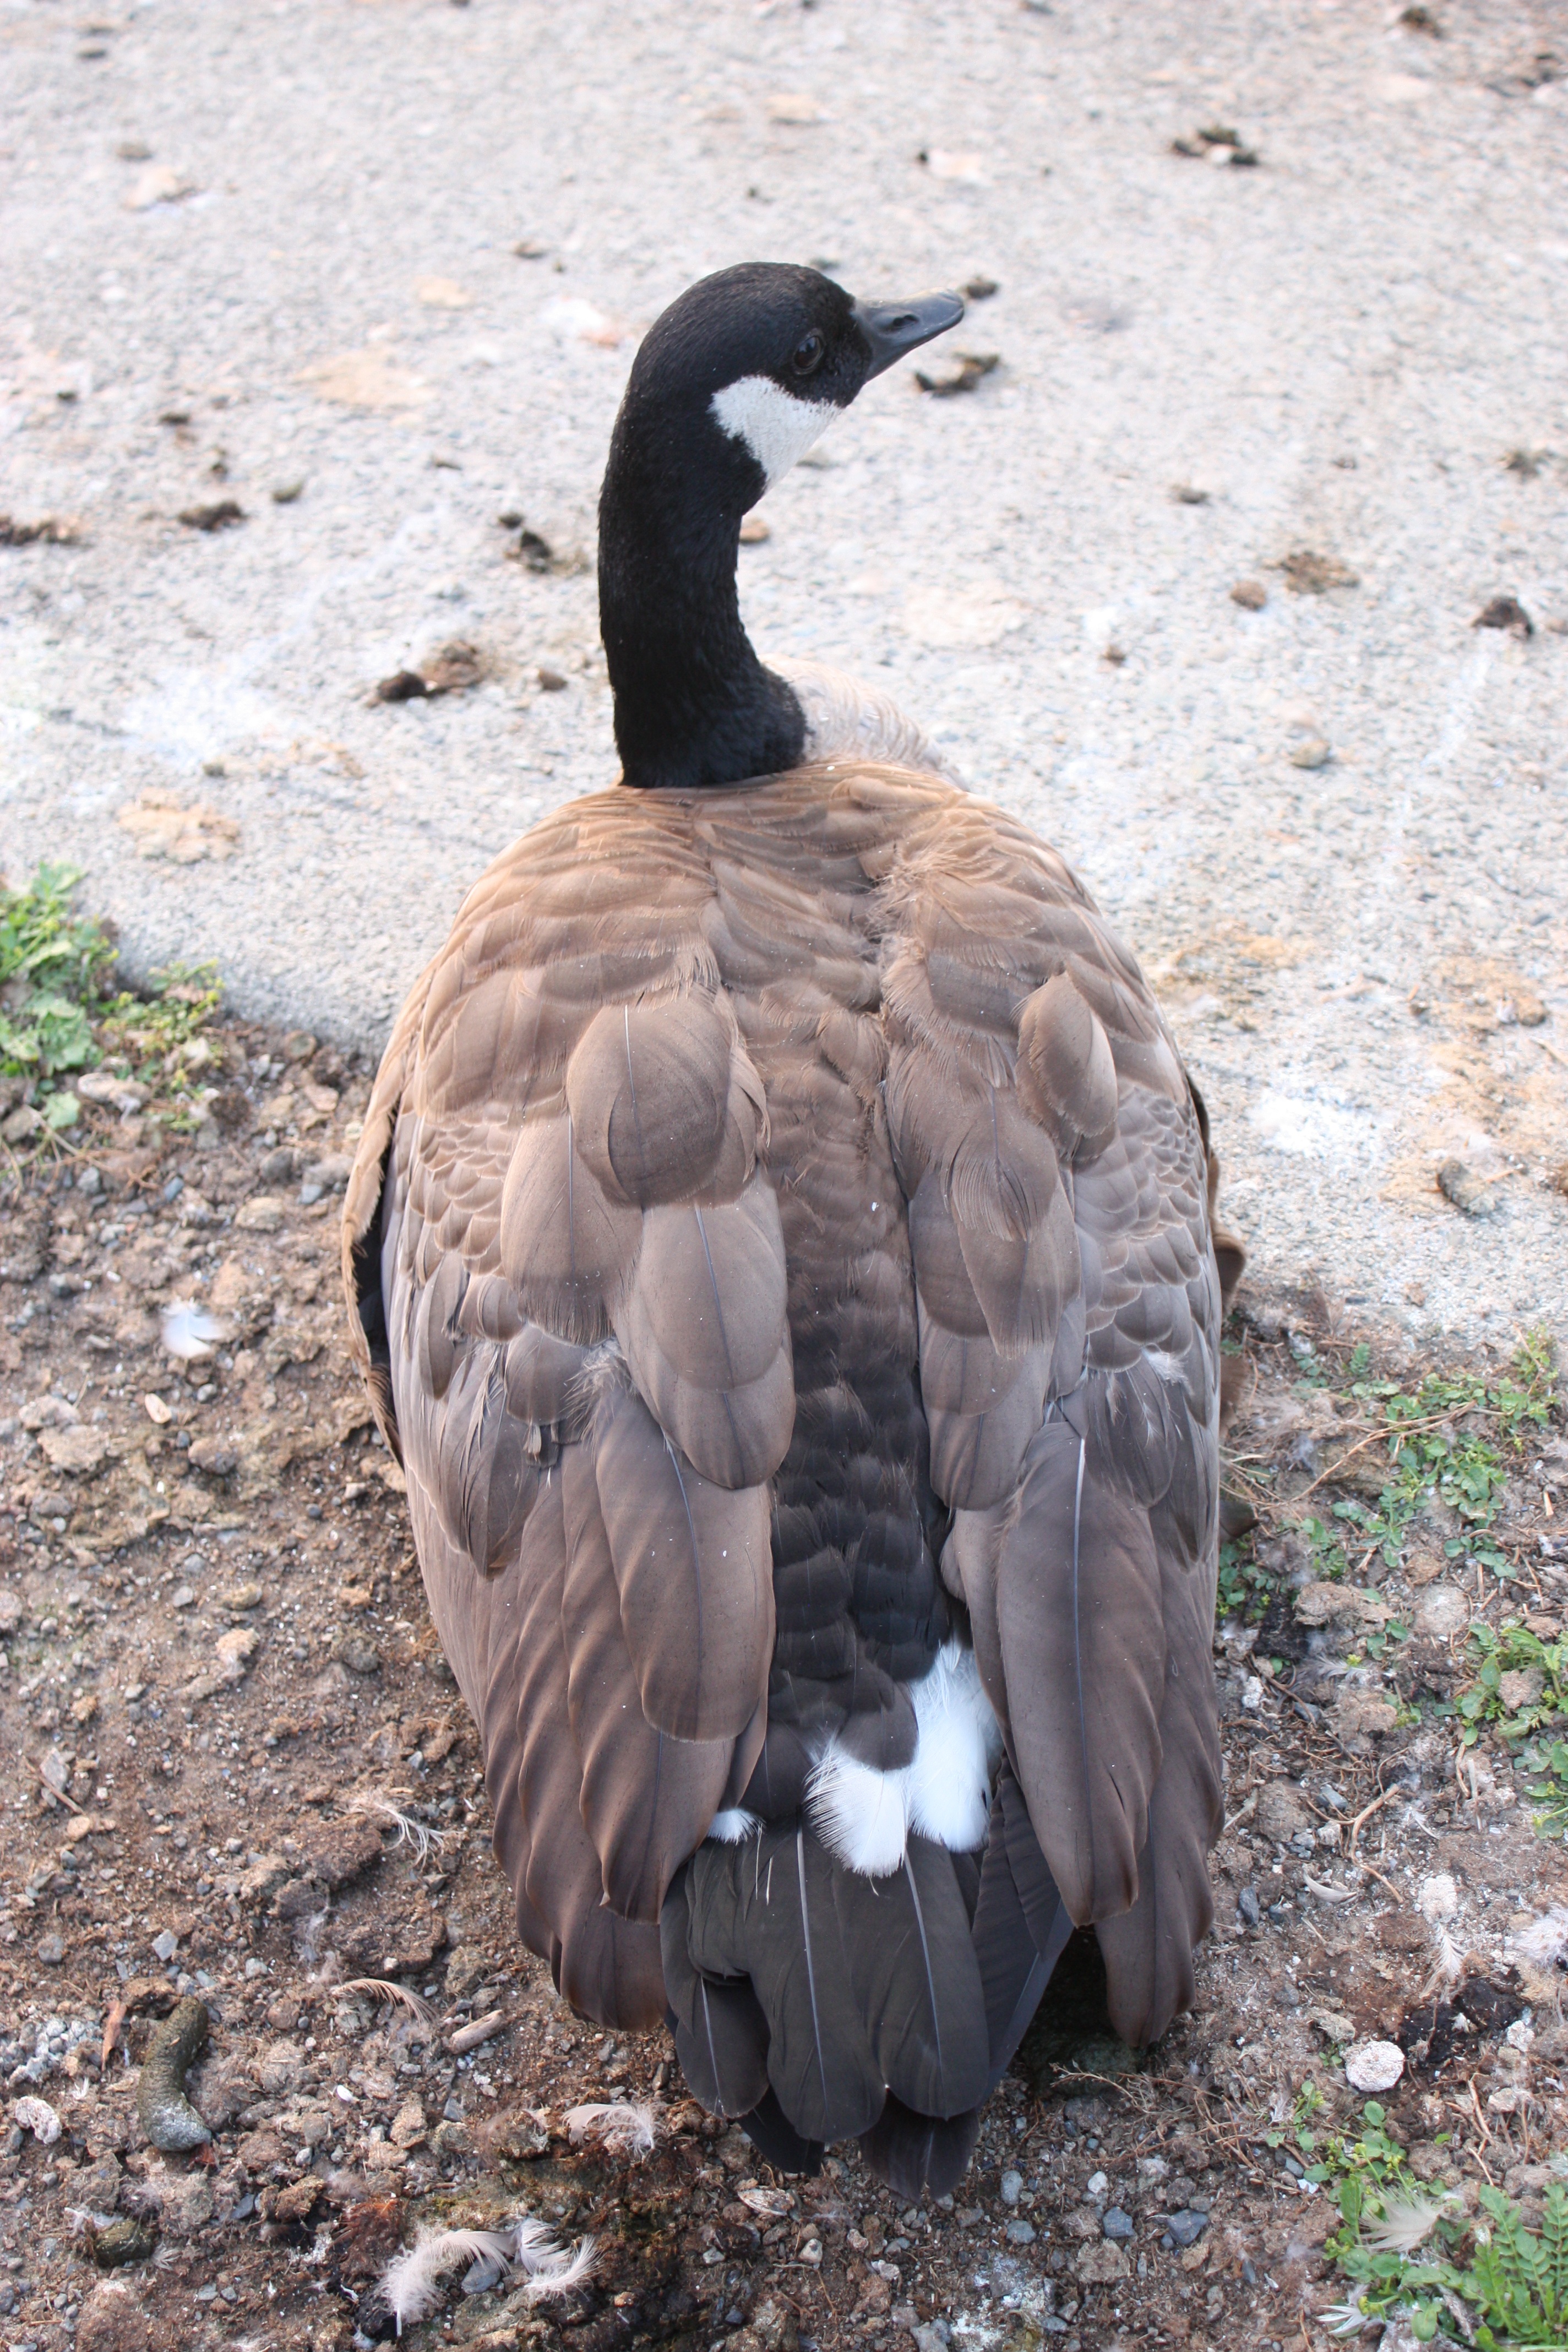
bird, wing, wildlife, beak, feather, fauna, canada, goose, vertebrate, waterfowl, vulture, water bird, ducks geese and swans